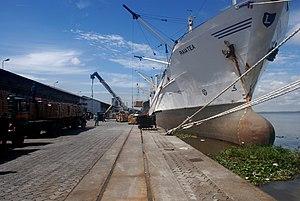
déchargement d’un navire au port de Douala au Cameroun This is an image with the theme ""Africa on the Move or Transport"" from: Cameroon"